1976 Oklahoma State Cowboys football team

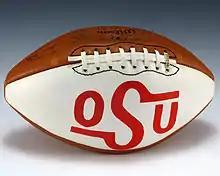
A football signed by the 1976 Oklahoma State Cowboys football team

The 1977 NFL draft was held on May 3–4, 1977. The following Cowboys were selected.